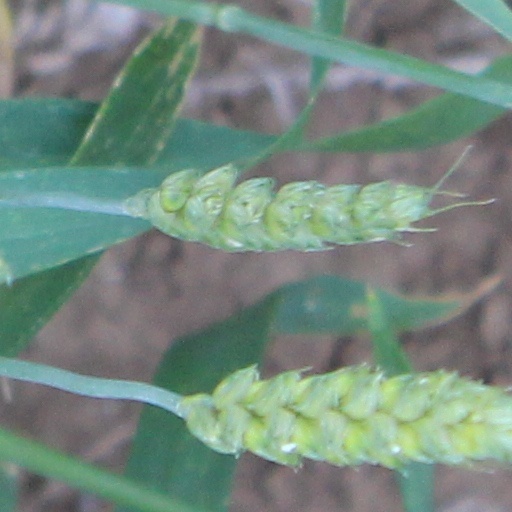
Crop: wheat